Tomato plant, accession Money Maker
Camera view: bottom (45 deg); turntable rotation: 90 degrees
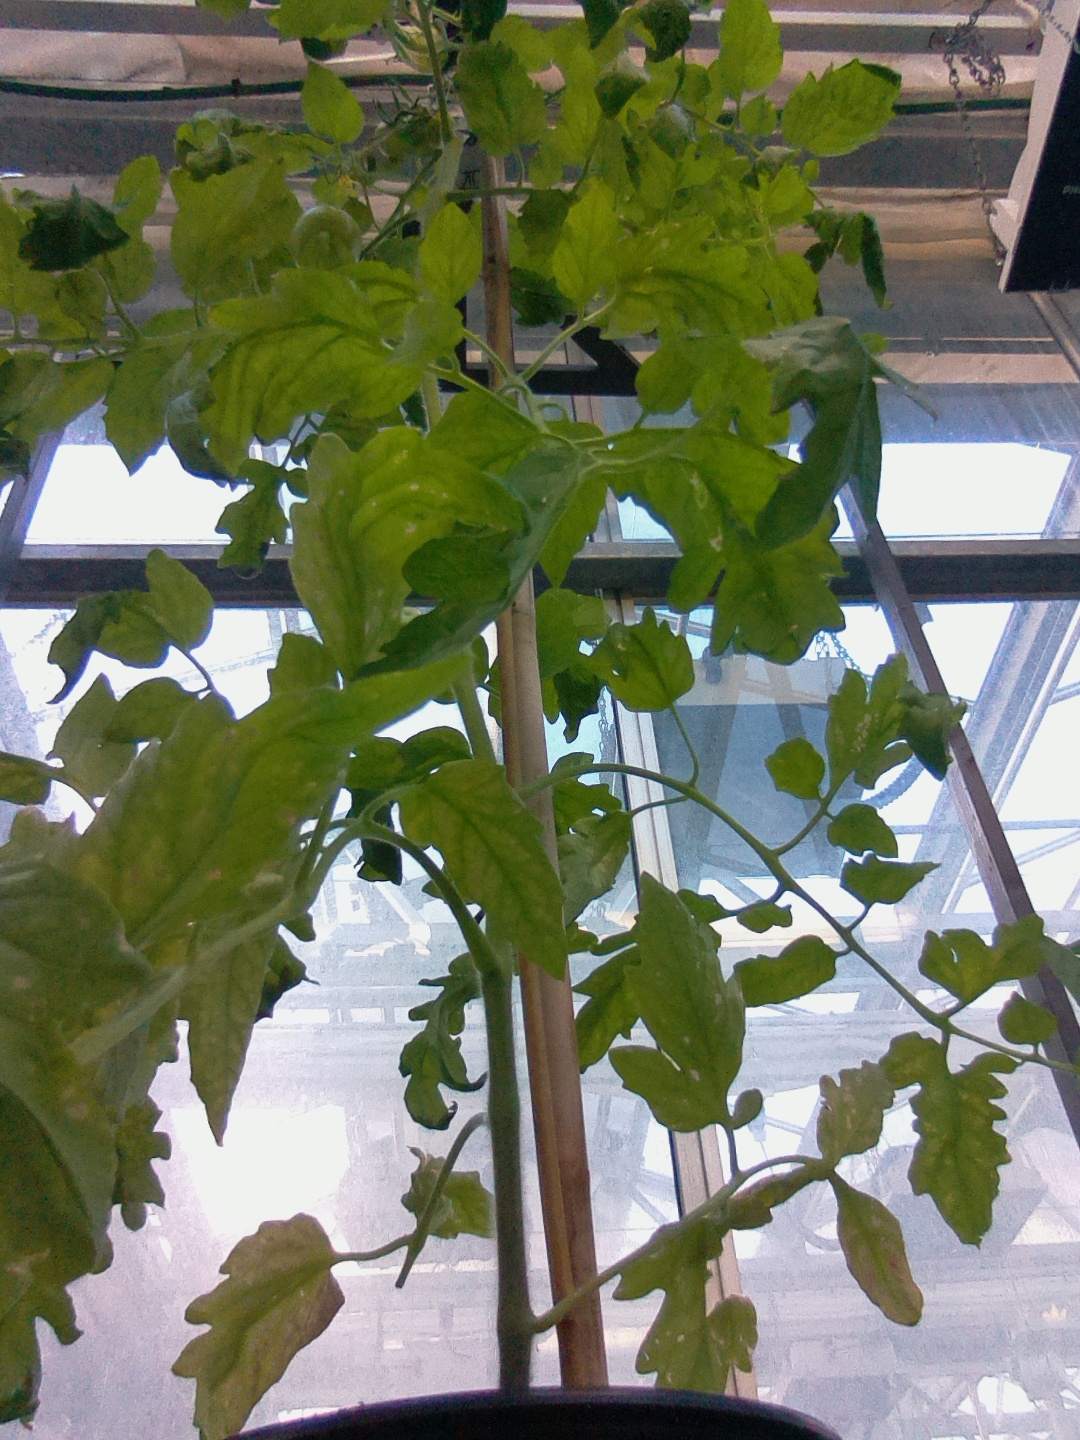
BBCH growth stage 74: 40%-50% of final fruit size